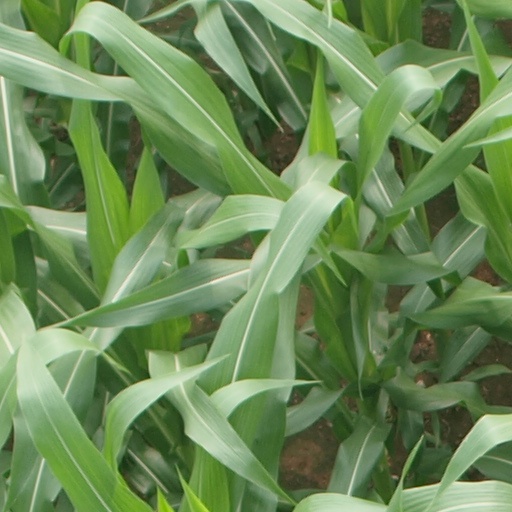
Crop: maize; corn